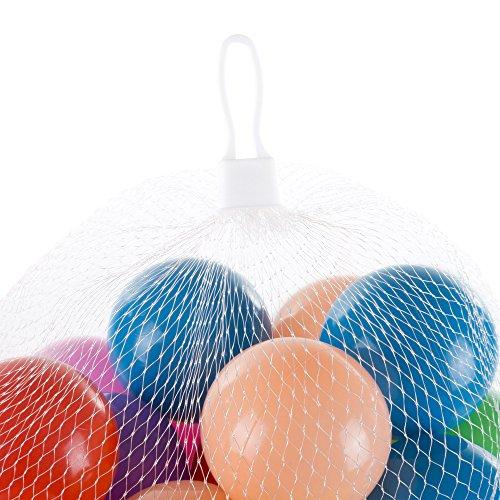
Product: Hey! Play! Kids Pop-up Six-sided Ball Pit Tent
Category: Toys & Games | Sports & Outdoor Play | Ball Pits & Accessories
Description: Product details - ball pit measures 35" across, contains 6 sides measuring 15" tall and 21" wide.
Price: $11.99